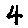
Label: 4